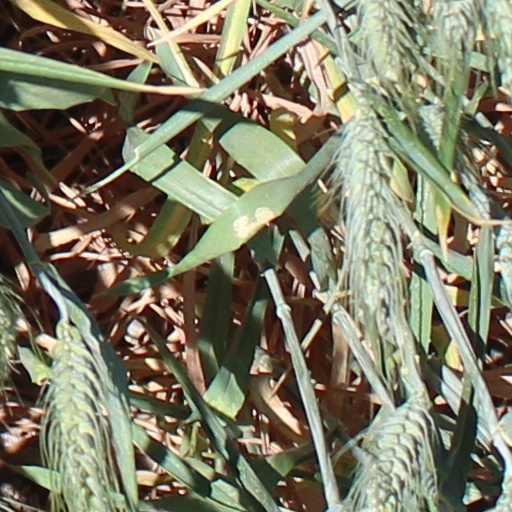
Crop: wheat